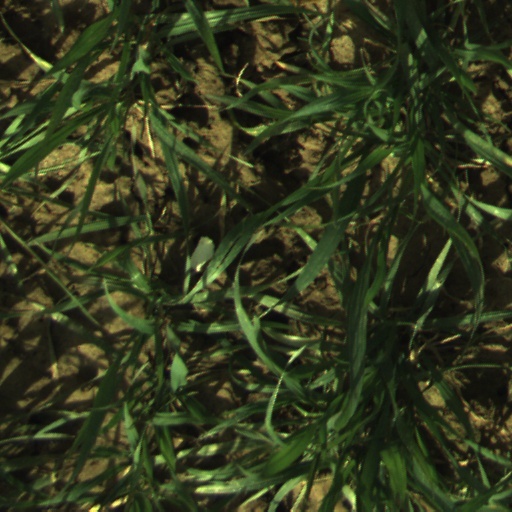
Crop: wheat